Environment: real
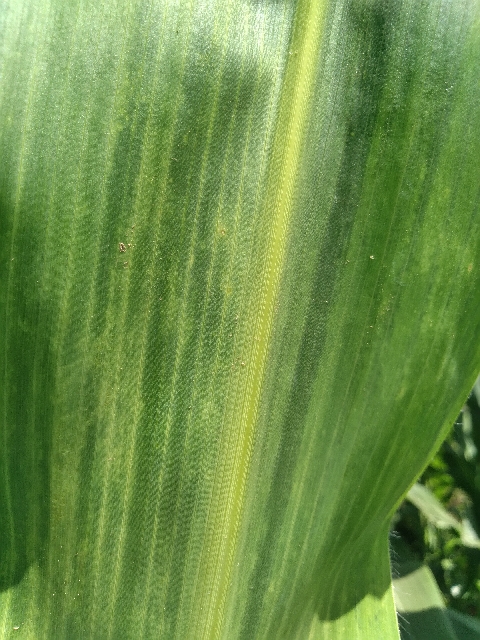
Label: lethal_necrosis